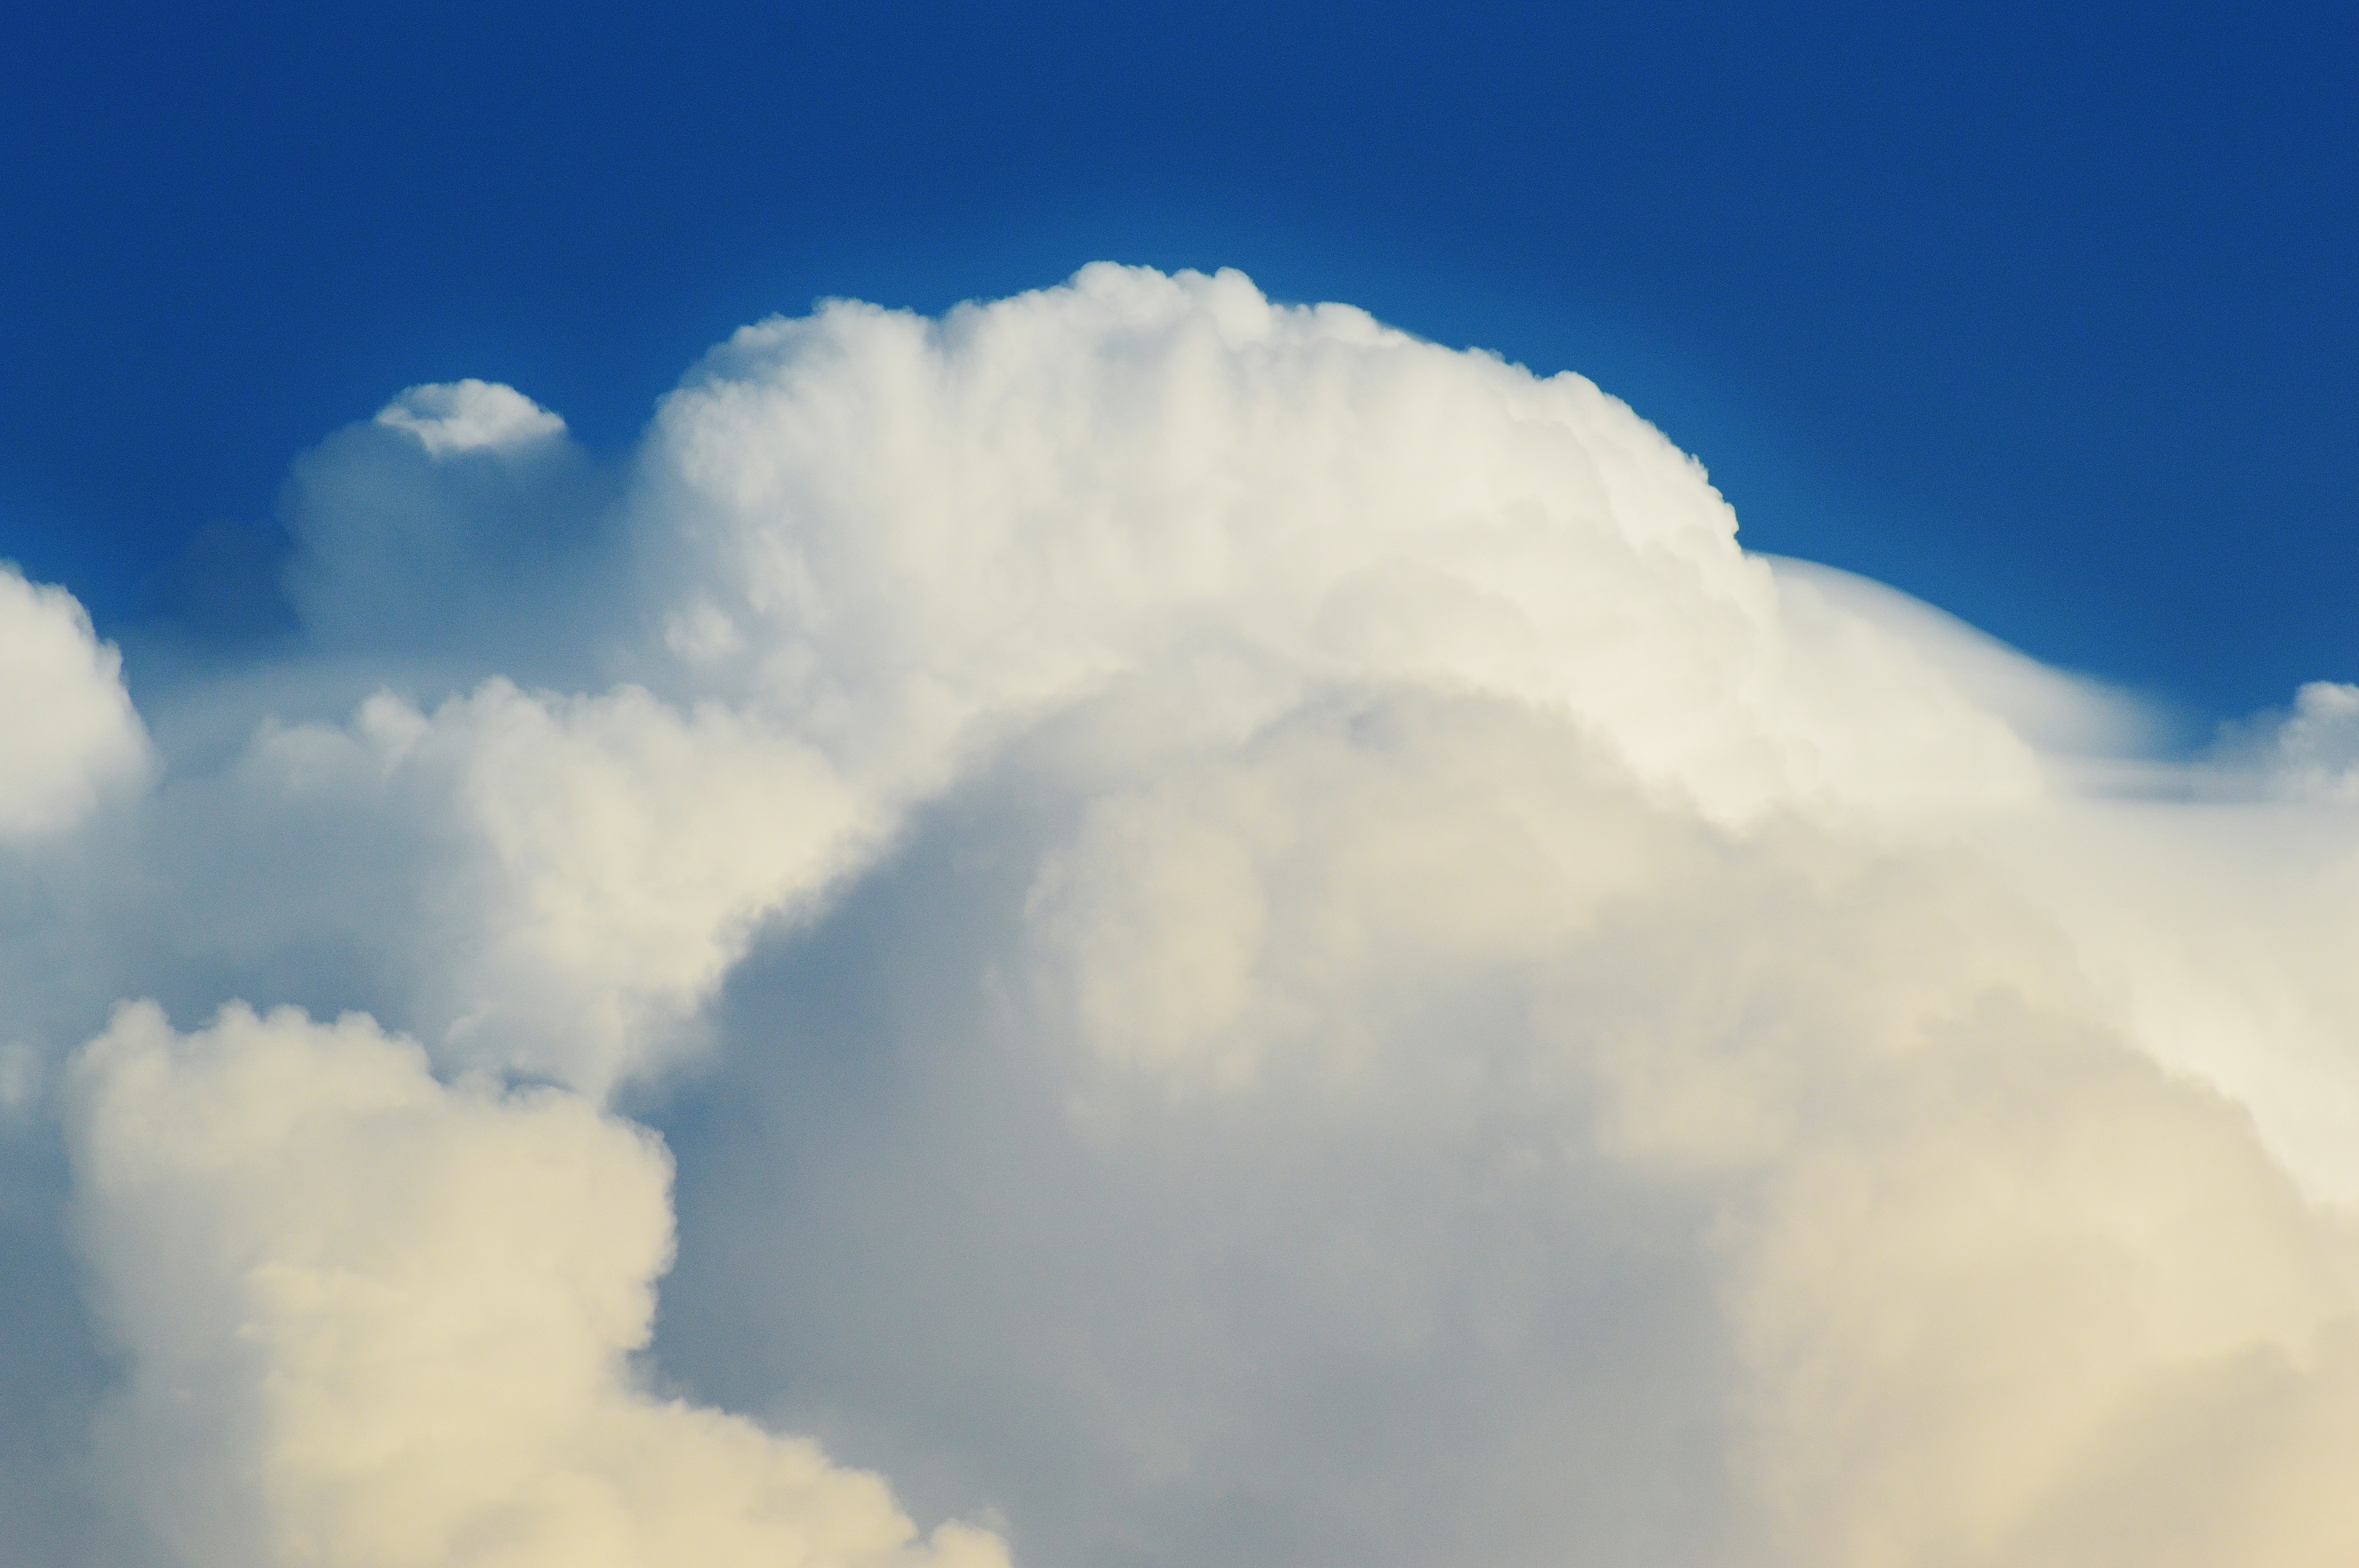
cloud, sky, sunlight, atmosphere, daytime, cumulus, blue, clouds, clouded sky, cumulus clouds, meteorological phenomenon, atmosphere of earth